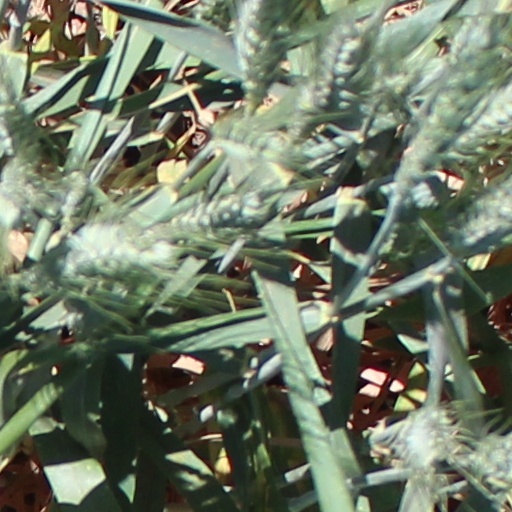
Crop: wheat